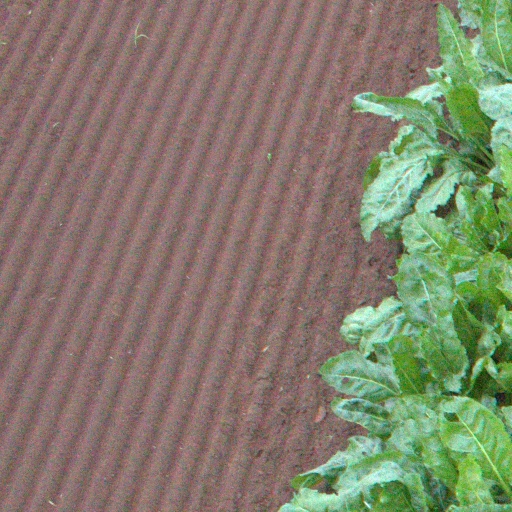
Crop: sugar beet